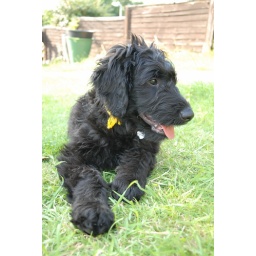
Mojo, a hearing dog for the deaf puppy in training. 12 weeks old and staying with us for the weekend.